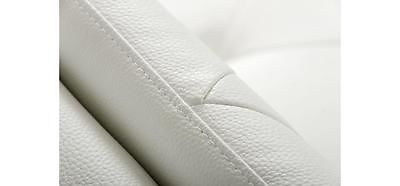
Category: sofa